Triple Tap

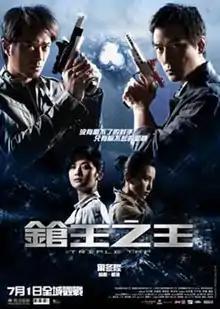

Triple Tap is a 2010 Hong Kong action film directed by Derek Yee and starring Louis Koo and Daniel Wu. This film is a sequel to Yee's 2004 film "One Nite in Mongkok", which starred Wu in a different role, and the Yee-produced 2000 film "Double Tap", which starred Leslie Cheung and Alex Fong, the latter being only actor to reprise his role from both previous installments.